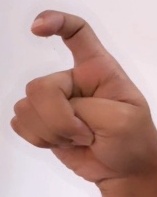
ASL sign: X